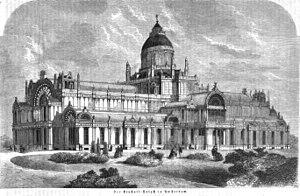
Amsterdam est la capitale des Pays-Bas, bien que le gouvernement ainsi que la plupart des institutions nationales siègent à La Haye. Sur la base des chiffres de l'année 2017, la commune d'Amsterdam compte plus de 850 000 habitants, appelés Amstellodamois, ce qui en fait la commune néerlandaise la plus peuplée. Elle est située au cœur de la région d'Amsterdam, regroupant environ 1 350 000 habitants. L'aire urbaine, qui rassemble plus de 2 400 000 résidents fait elle-même partie d'une conurbation appelée Randstad qui compte 7 100 000 habitants. La ville est la plus grande de Hollande-Septentrionale, mais n'est cependant pas le chef-lieu de la province, ce dernier étant Haarlem, situé à 19 kilomètres à l'ouest d'Amsterdam.